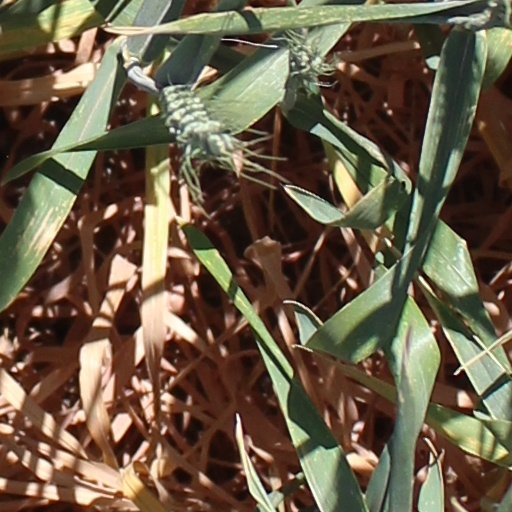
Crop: wheat